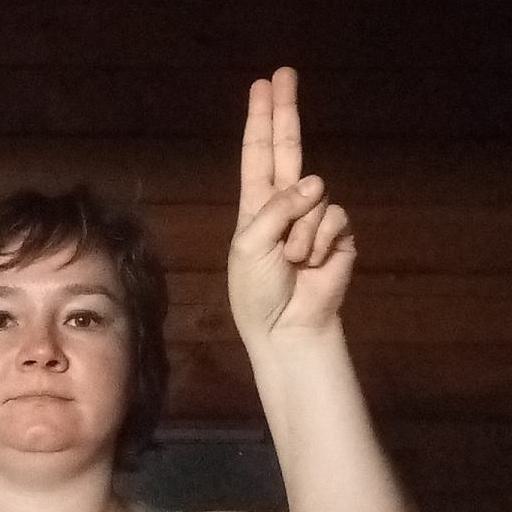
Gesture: two_up